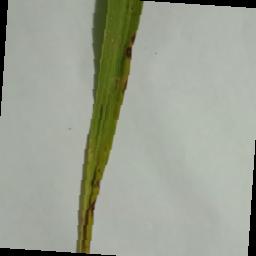
Label: Rice___Leaf_Blast